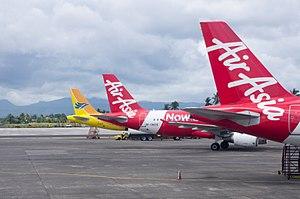
L'aéroport international de Kalibo est un aéroport qui dessert la région de Kalibo, la capitale de la province d'Aklan aux Philippines, et est l'un des deux aéroports desservant Boracay, l'autre étant l'aéroport Godofredo P. Ramos, également connu comme l'aéroport de Caticlan dans la ville de Malay. C'est l'aéroport qui connaît la plus forte croissance en nombre de passagers, avec plus de 50 % en 2010.